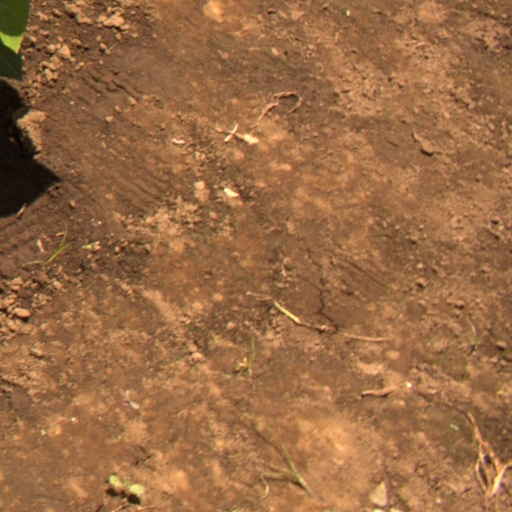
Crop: soybean